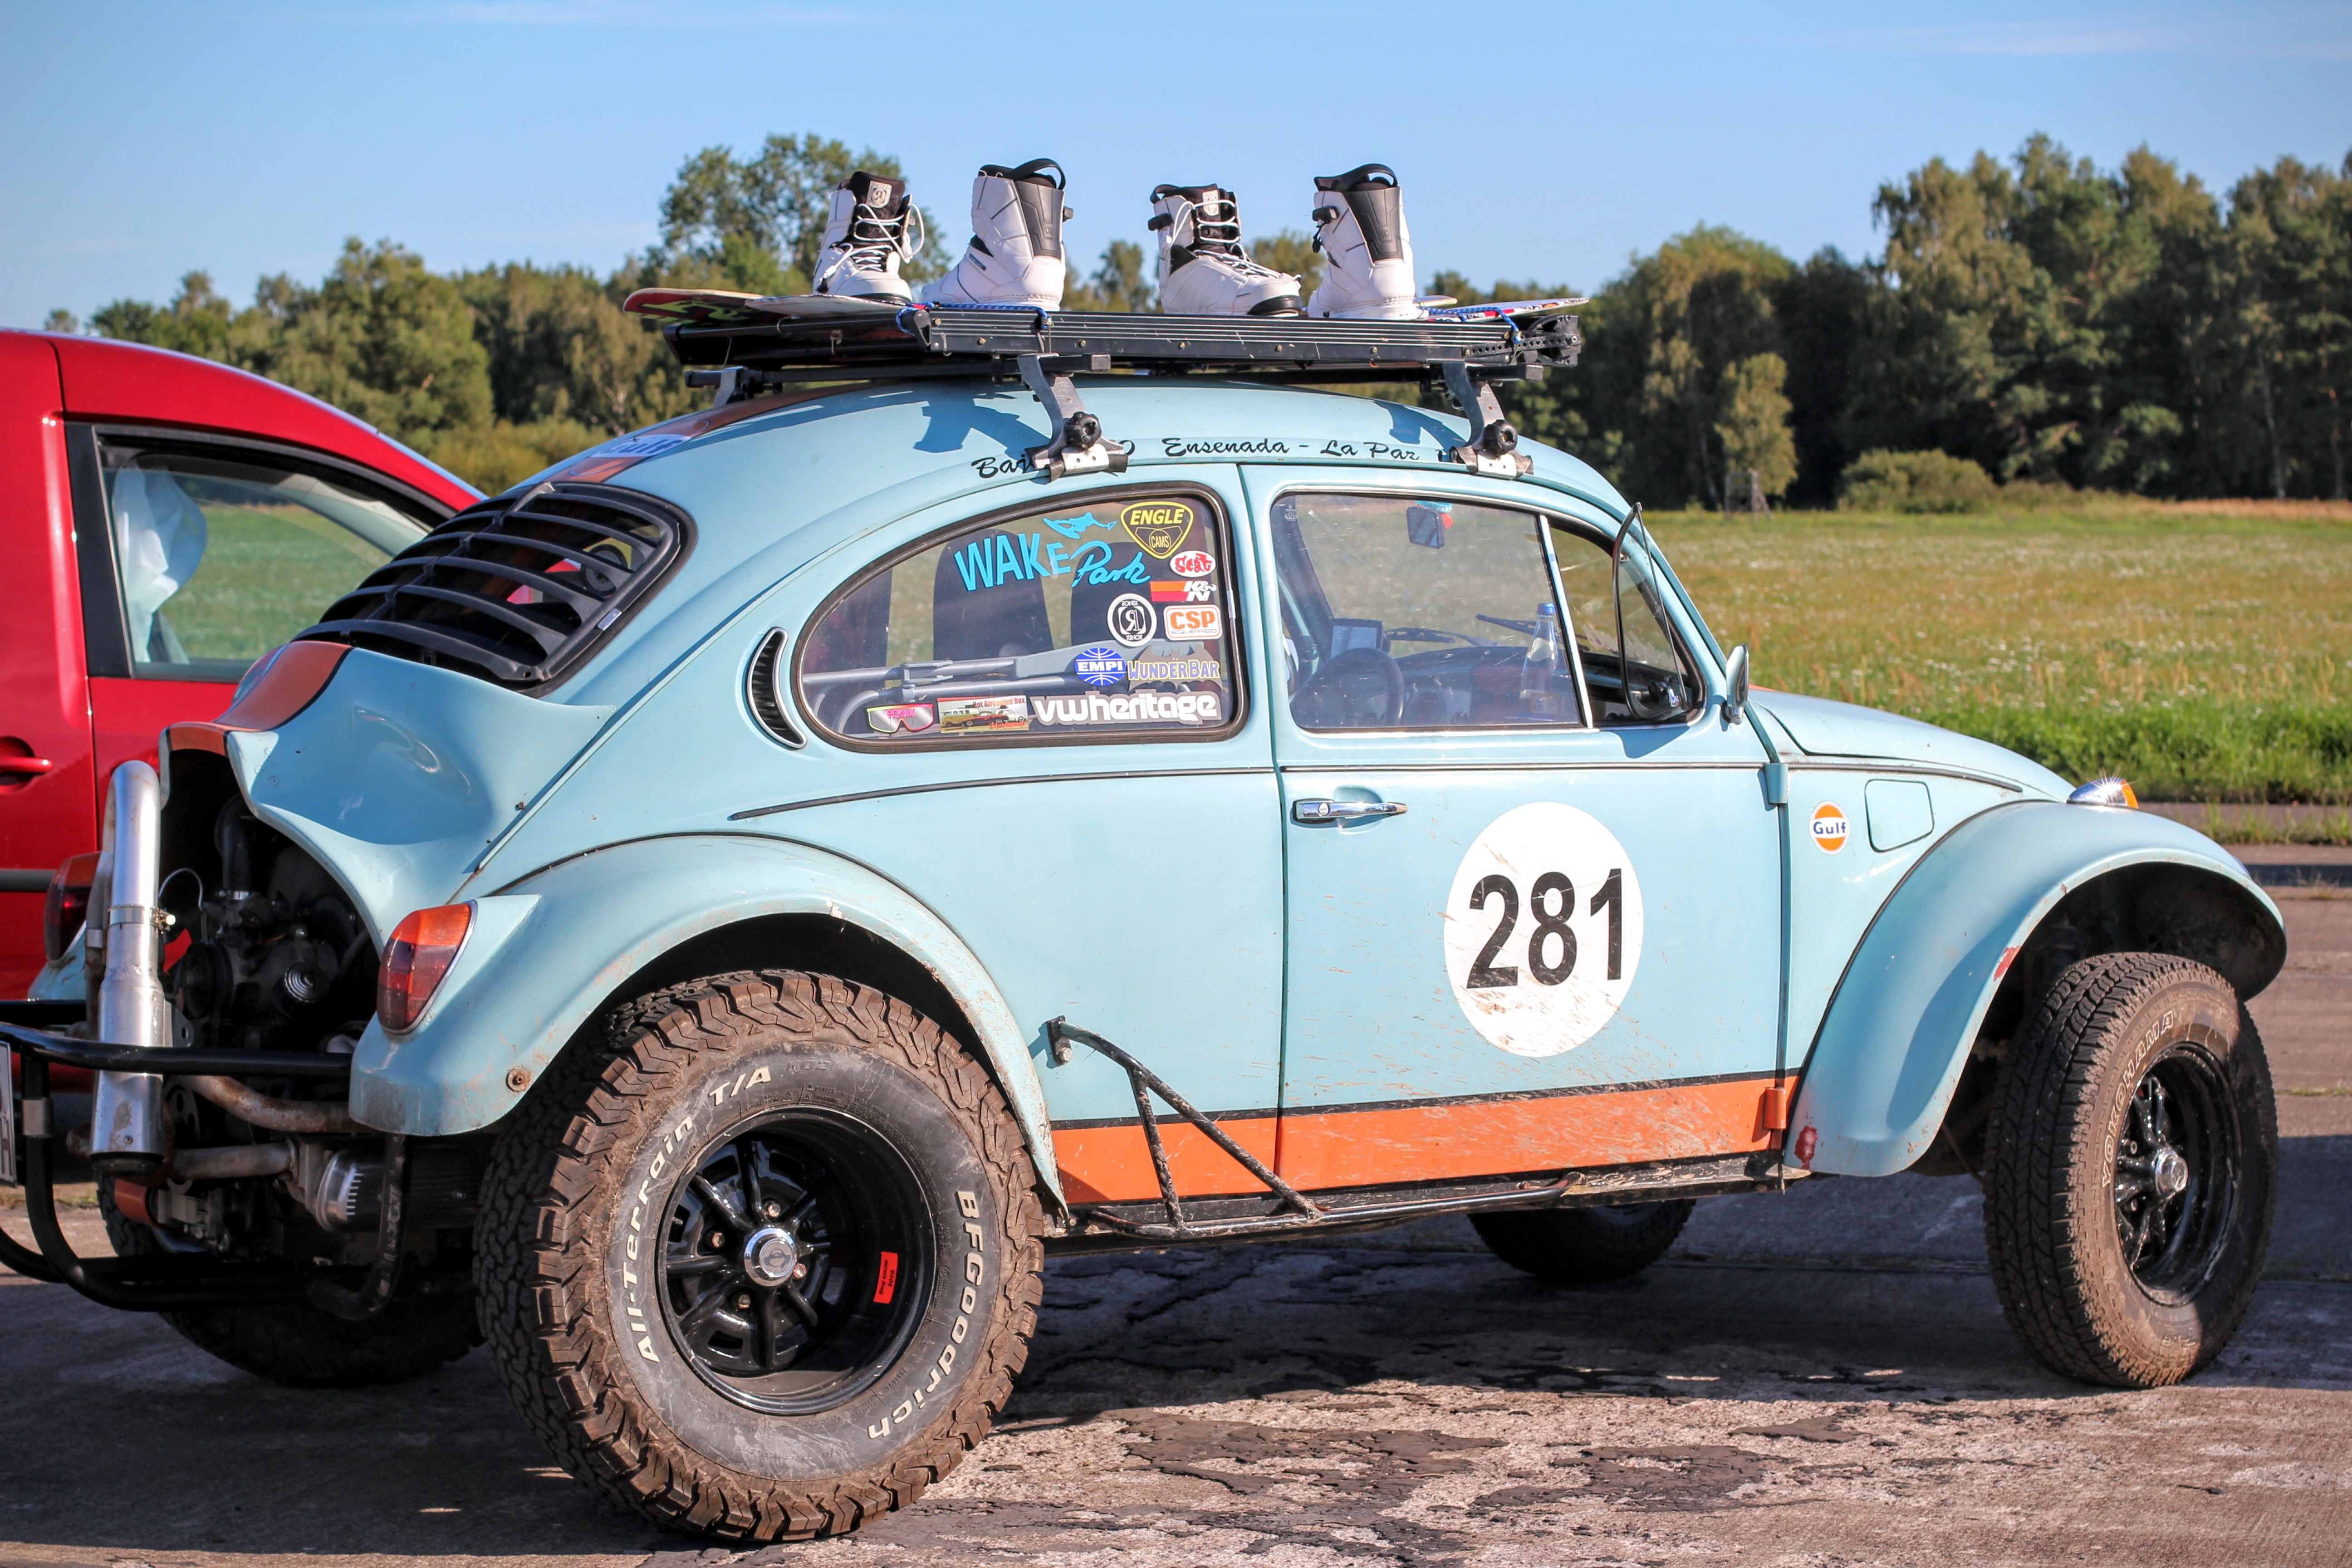
car, wheel, vw, volkswagen, vehicle, auto, vintage car, vw beetle, oldtimer, classic, beetle, antique car, city car, off road vehicle, volkswagen vw, land vehicle, volkswagen beetle, automobile make, off roading, subcompact car, baja bug